Pillemoine

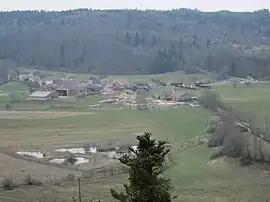
A general view of Pillemoine

Pillemoine is a commune in the Jura department in Bourgogne-Franche-Comté in eastern France.